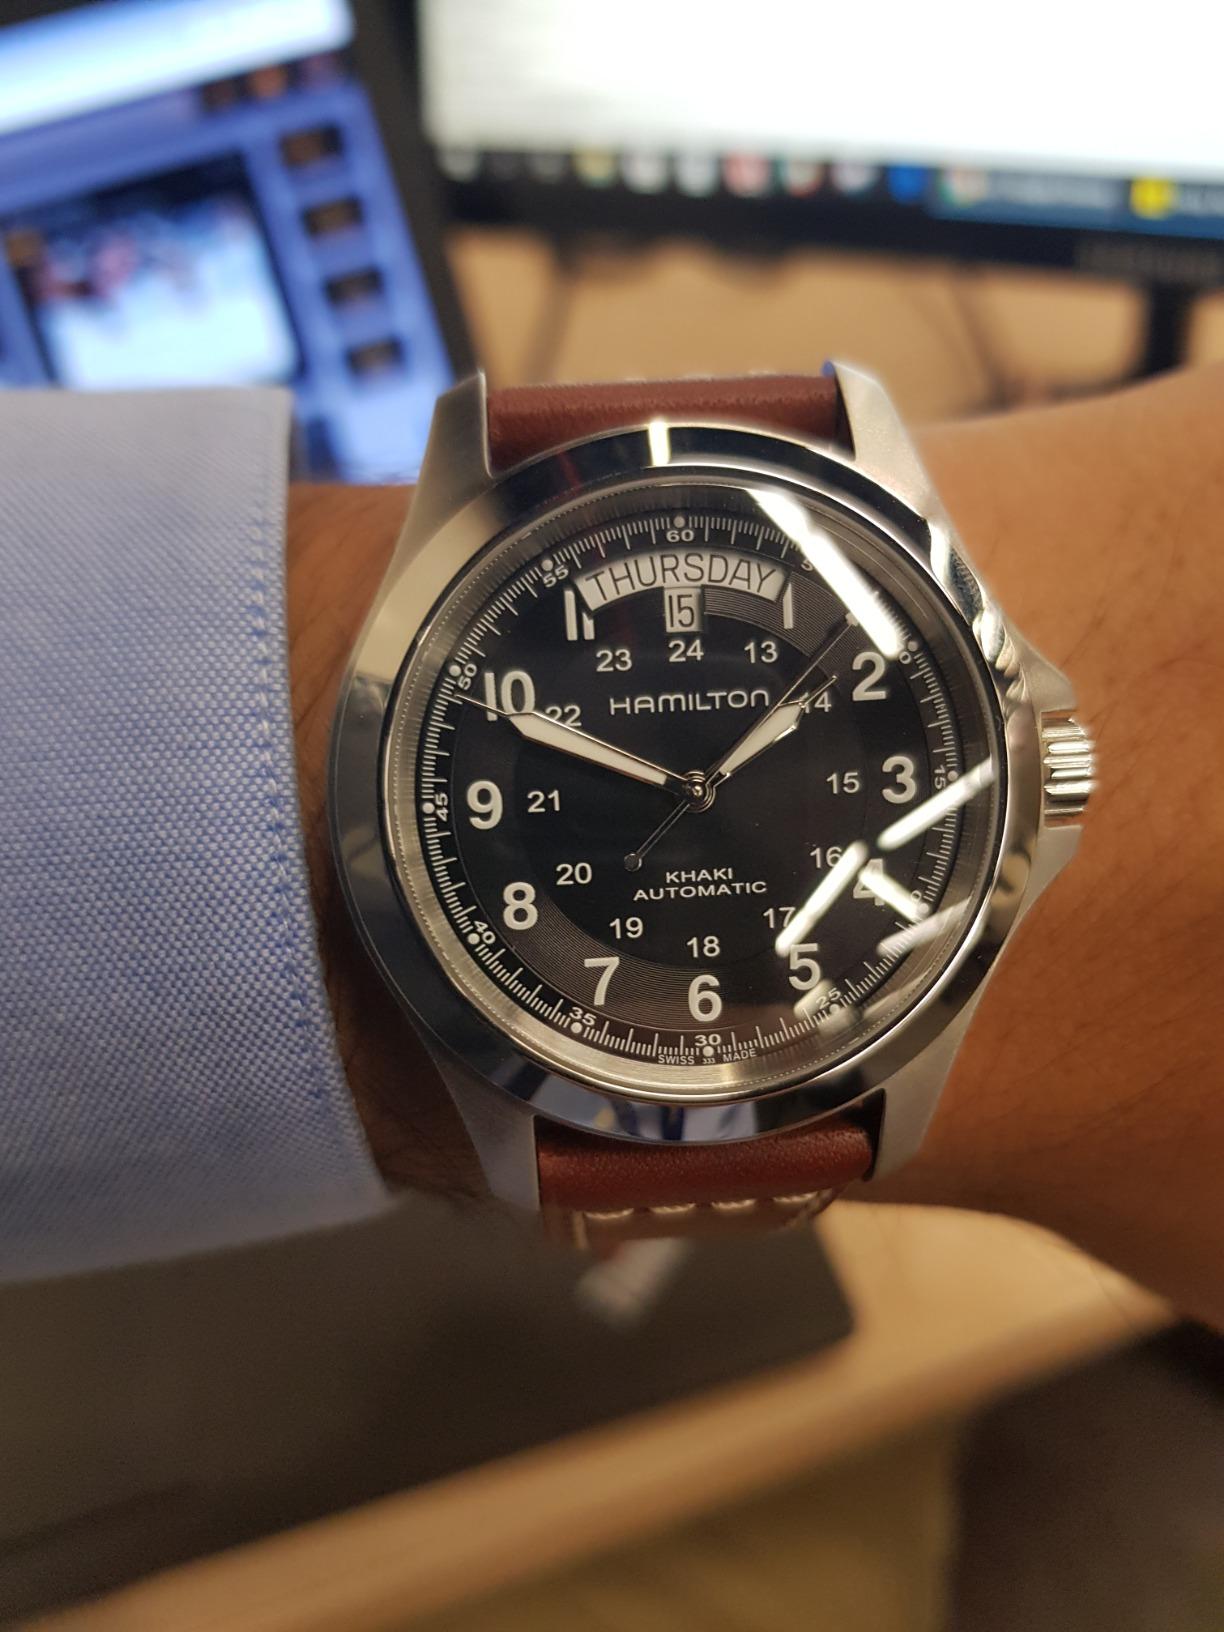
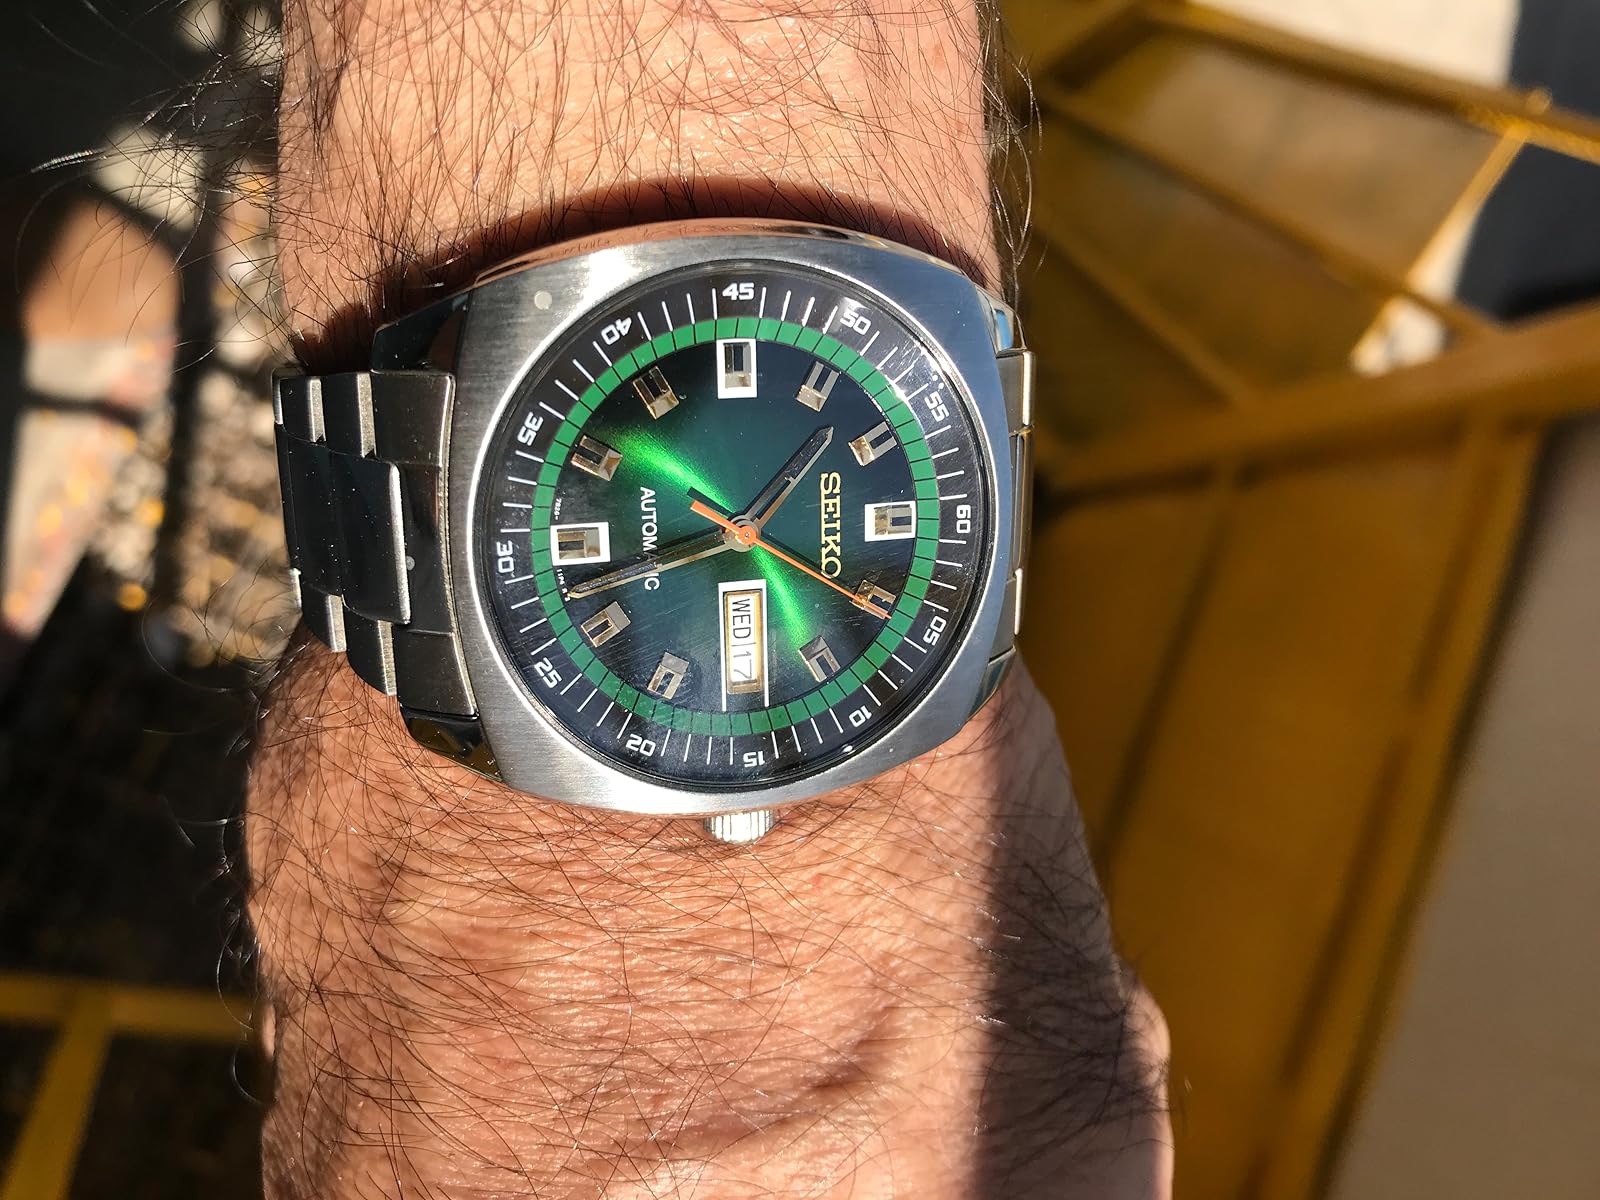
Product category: accessories_watch
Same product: no